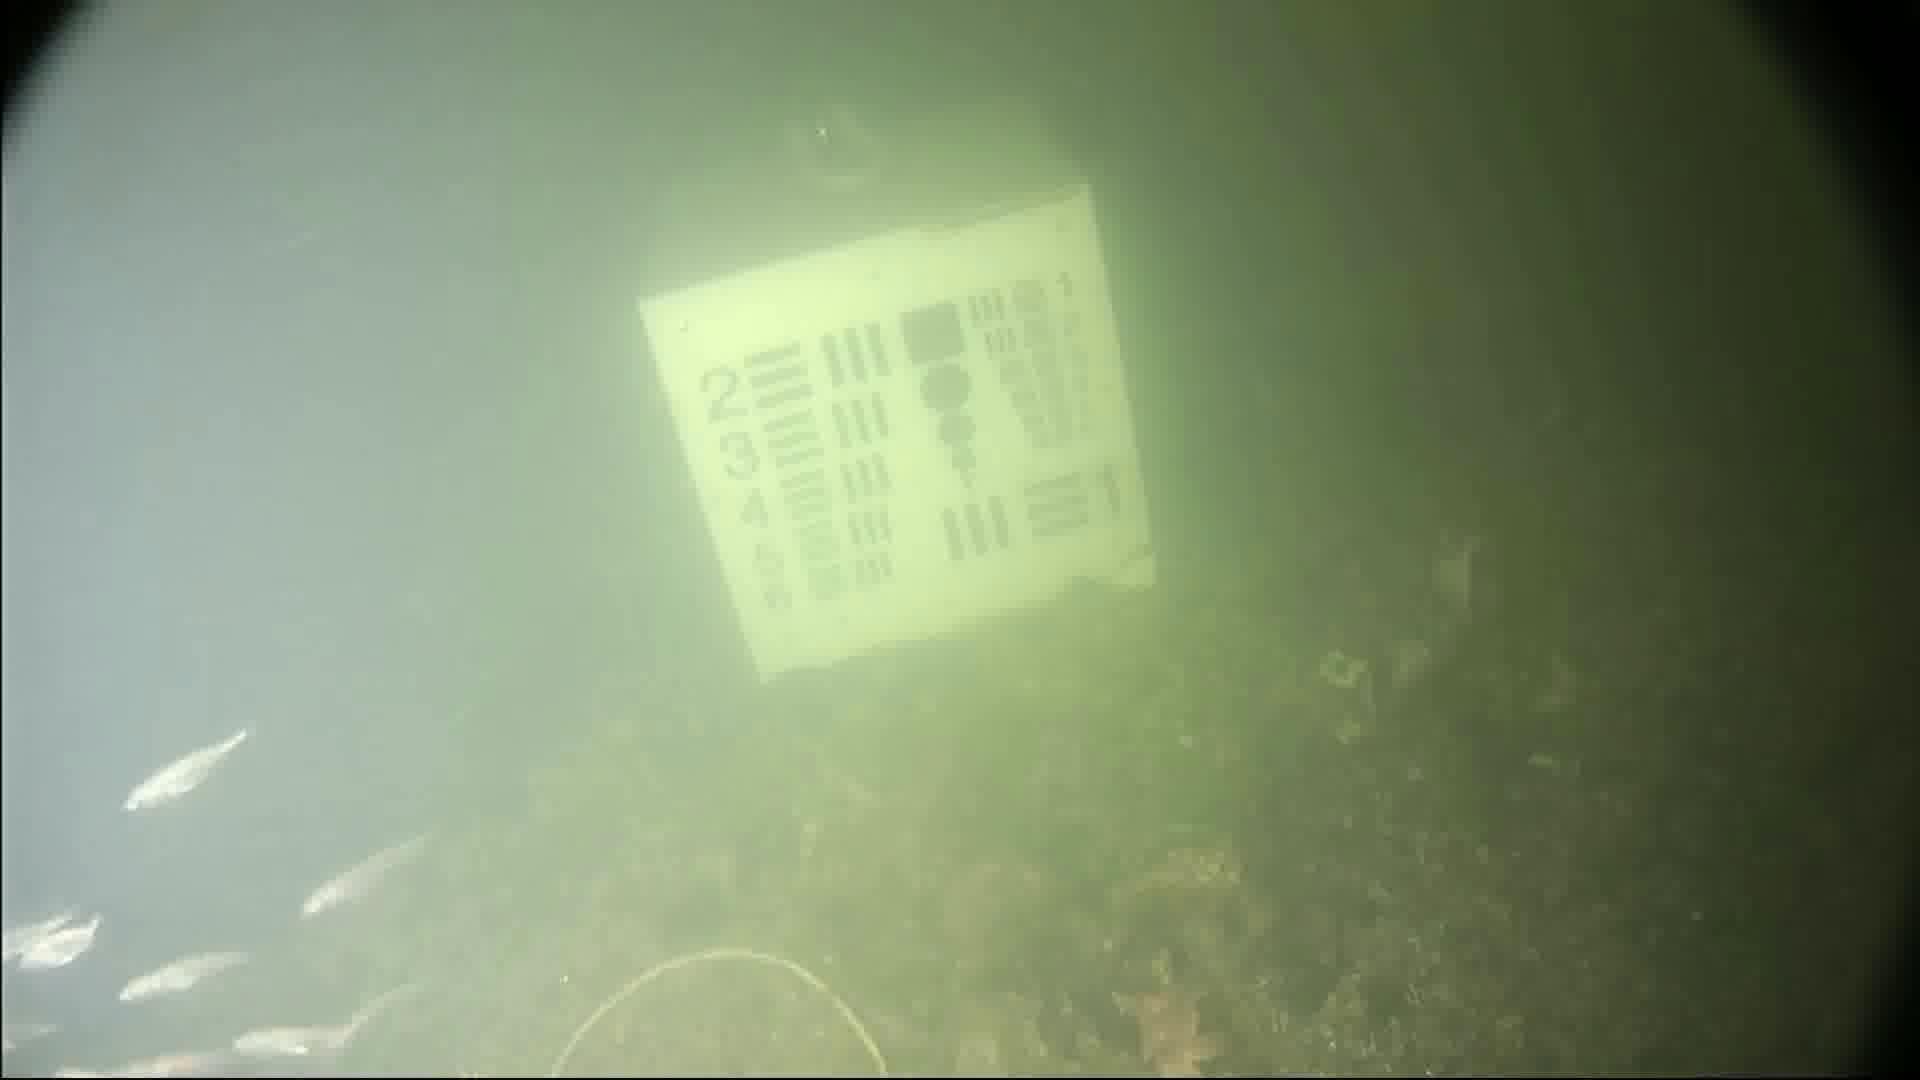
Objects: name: small_fish